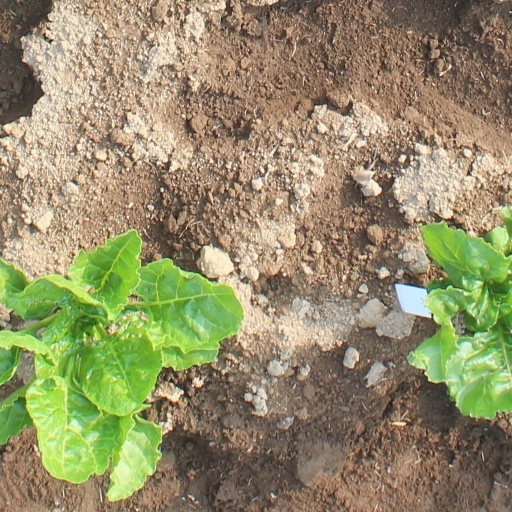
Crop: sugar beet